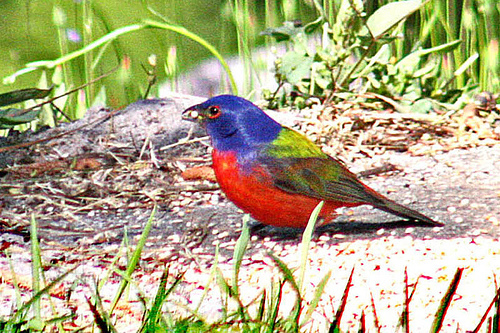
this is a bird with a red belly, a green wing and a blue head.
a colorful bird with a blue head and nape, a red belly, and yellow back.
this is a bird with a red belly, green back and a blue head.
this bird is blue, green, and red and has a very short beak.
the bird has a blue crown and a red eyering as well as a red belly.
this bird has wings that are black and yelow and has a red belly and blue headsmall bird that has a bright blue head, red eyering, red breast and belly, with hints of yellow in the wings.
a small colorful bird with a red eye ring, blue head, green coverts, red, green and black secondaries and red belly.
this colorful bird has a bright red chest and belly, blue head, and a mostly light green back.
this colorful bird it pretty, there is red in it's belly, blue from the throat, nape and crown with patches of lime green in it's side, the wingbars are like a rainbow.
Species: Painted Bunting